María Valverde

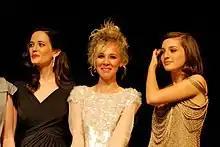
Valverde (right) along with fellow "Cracks" cast members Eva Green and Juno Temple during the 2009 TIFF

At age 16, Valverde had her feature film debut in "The Weakness of the Bolshevik", for which she won Best New Actress at the 18th Goya Awards. Her other films include "Melissa P.", based on the book "One Hundred Strokes of the Brush Before Bed" by Melissa Panarello, and "Three Steps Above Heaven".